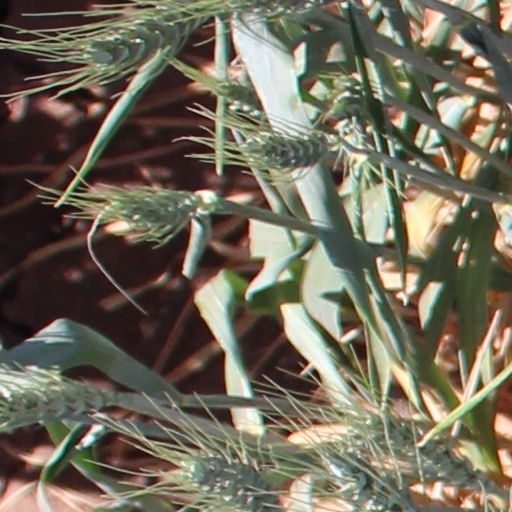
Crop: wheat